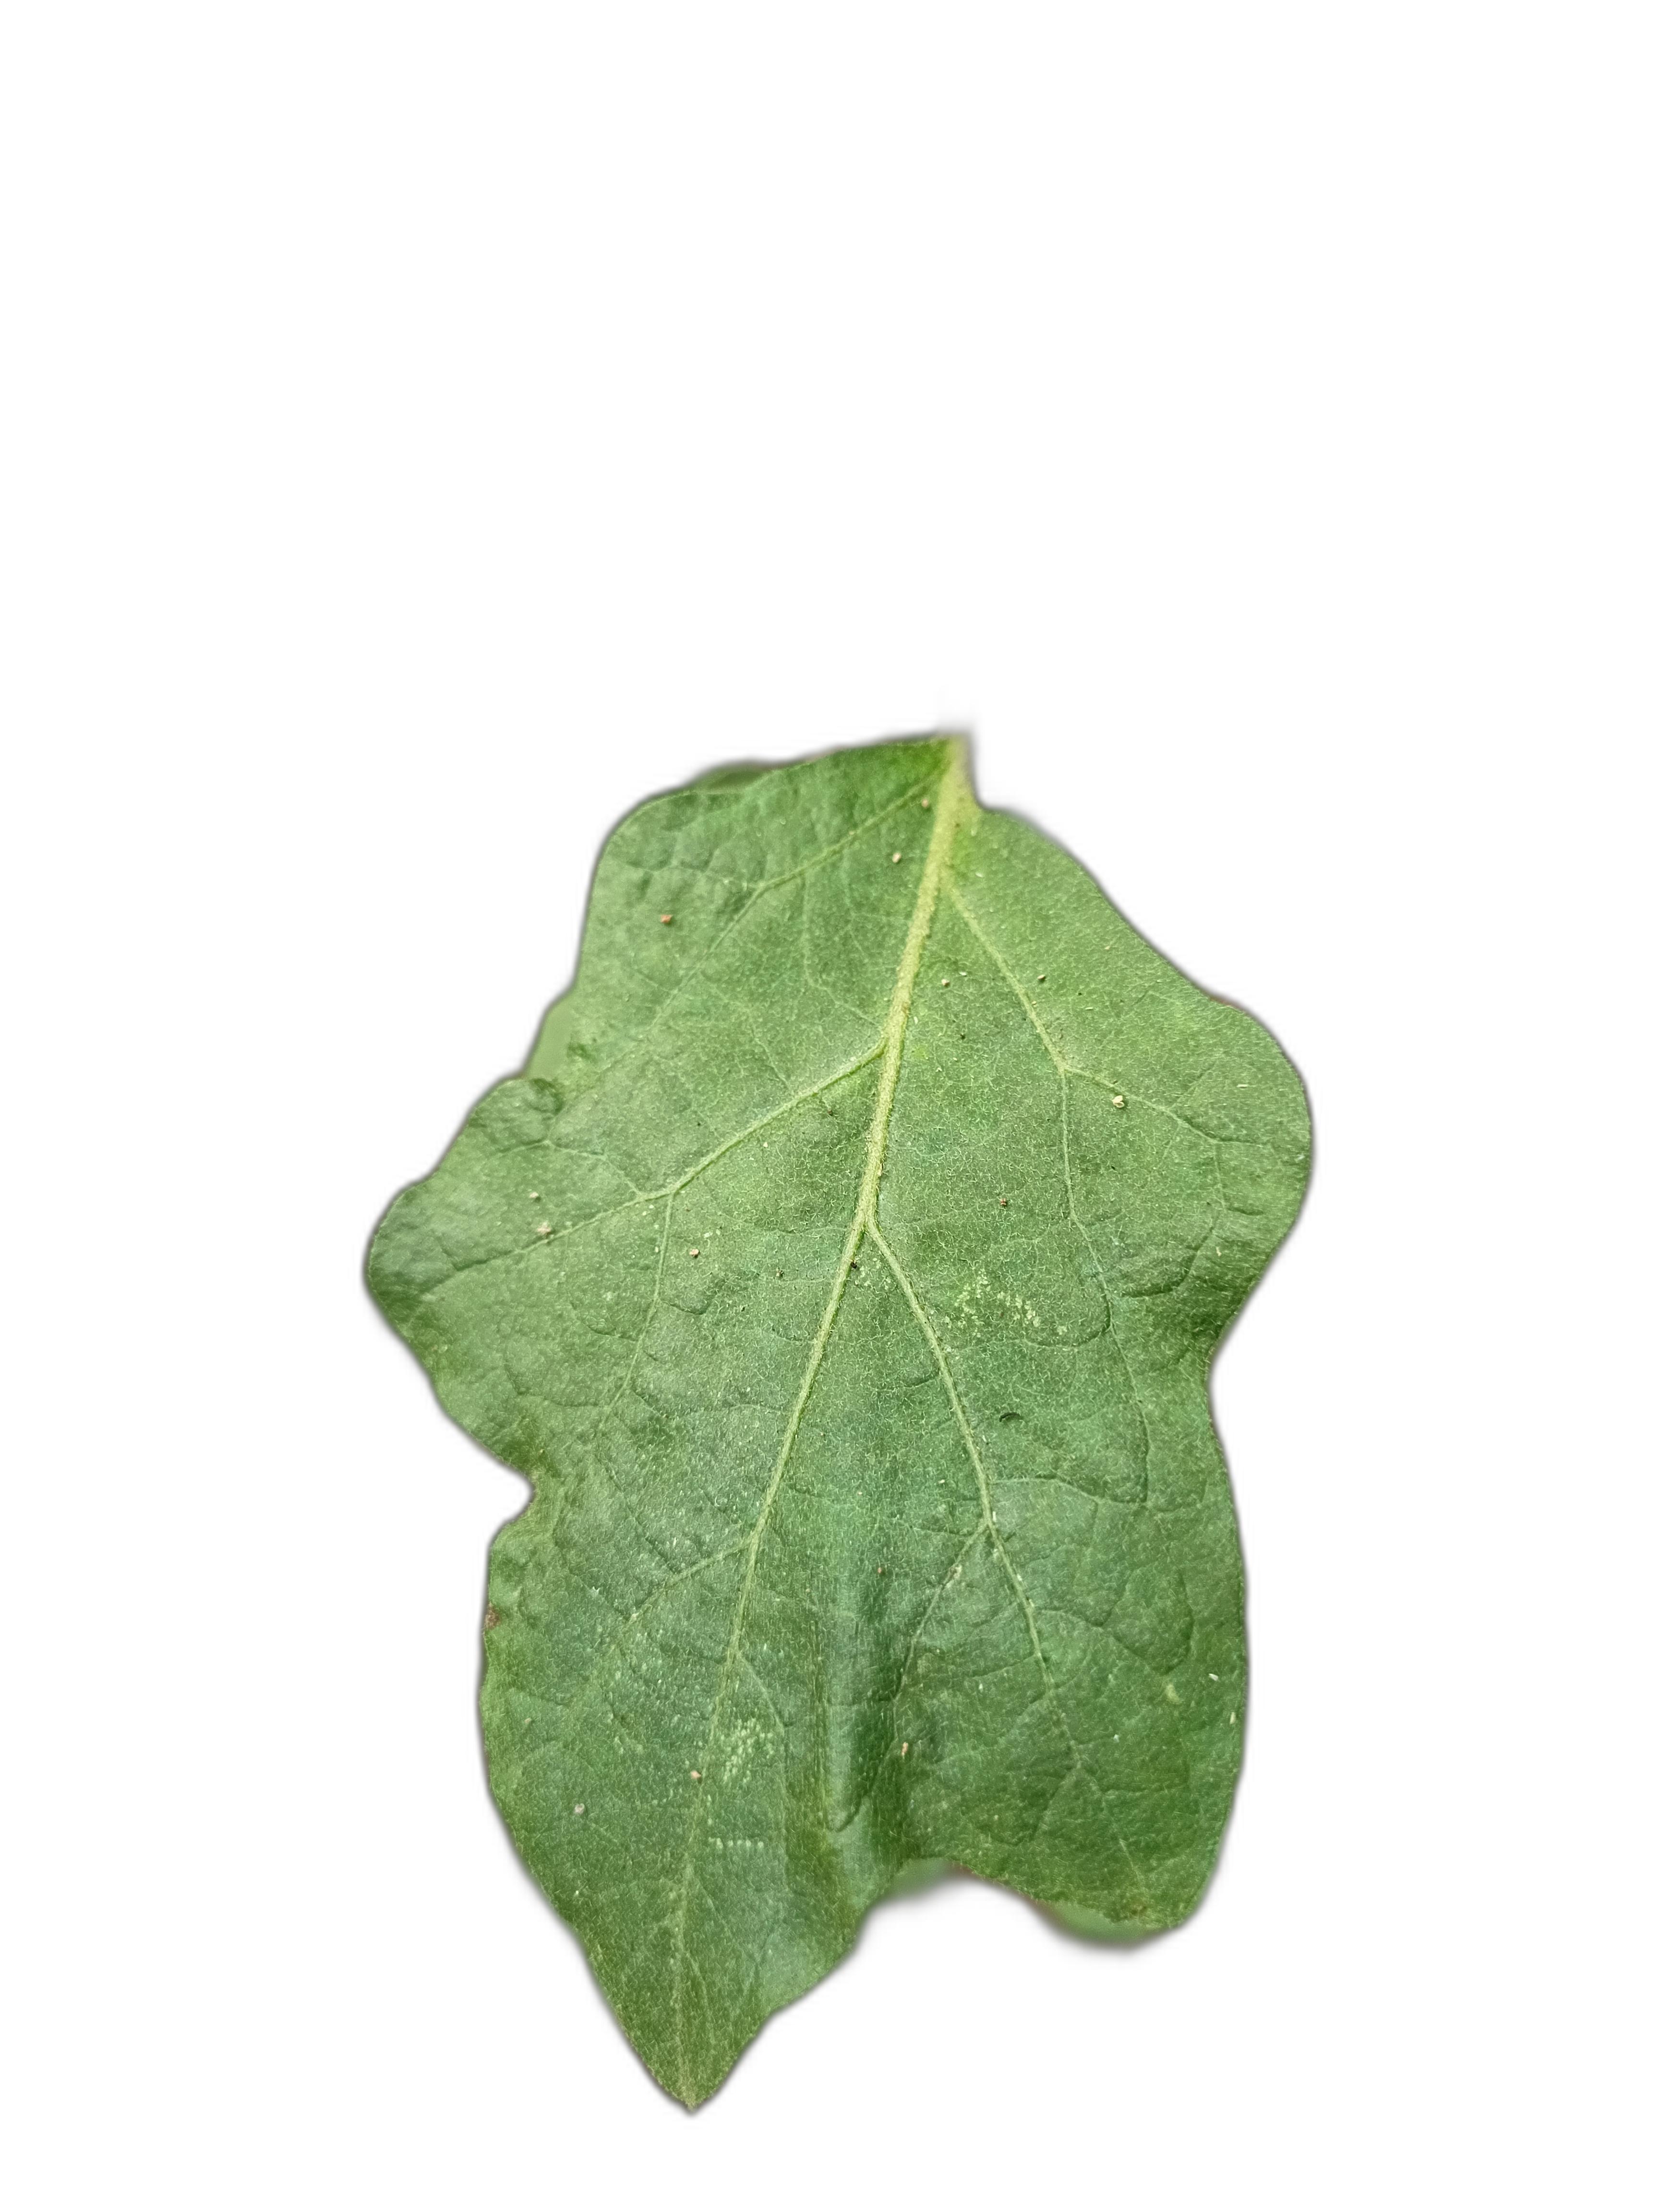
Label: White Mold Disease